Shala (tribe)

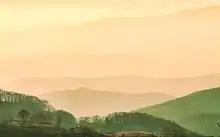
Shala e Bajgorës

Today in Kosovo, the Shala are concentrated primarily around Vushtrri, Mitrovica, and Trepça in the hilly region known as Shala e Bajgorës, Bajgora being the largest of their 37 settlements. They are divided into four clans or "vllazni" (brothers): the Gima, Peci, Maleti (related to the Lotaj in Albania proper) and the Lopçi. There are also significant numbers of Shala in Peja (Rashiq, Raushiq and Loxhe Village), in Isniq, Lluka e Epërme and Strellç in Ulët near Deçan, in Klina, in Kopiliq near Drenica, in Rakosh and Citak near Istog.